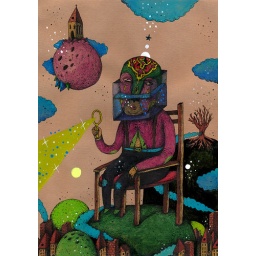
with head in glass box